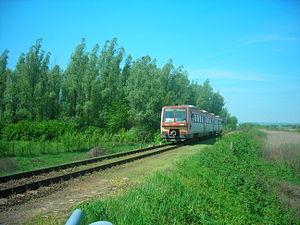
InterRégió désigne en Hongrie une catégorie de voitures voyageurs du réseau ferroviaire national, qui a une vocation similaire à celle du Sebesvonat, mais avec une qualité commerciale alignée sur celle de la catégorie européenne InterRegion.